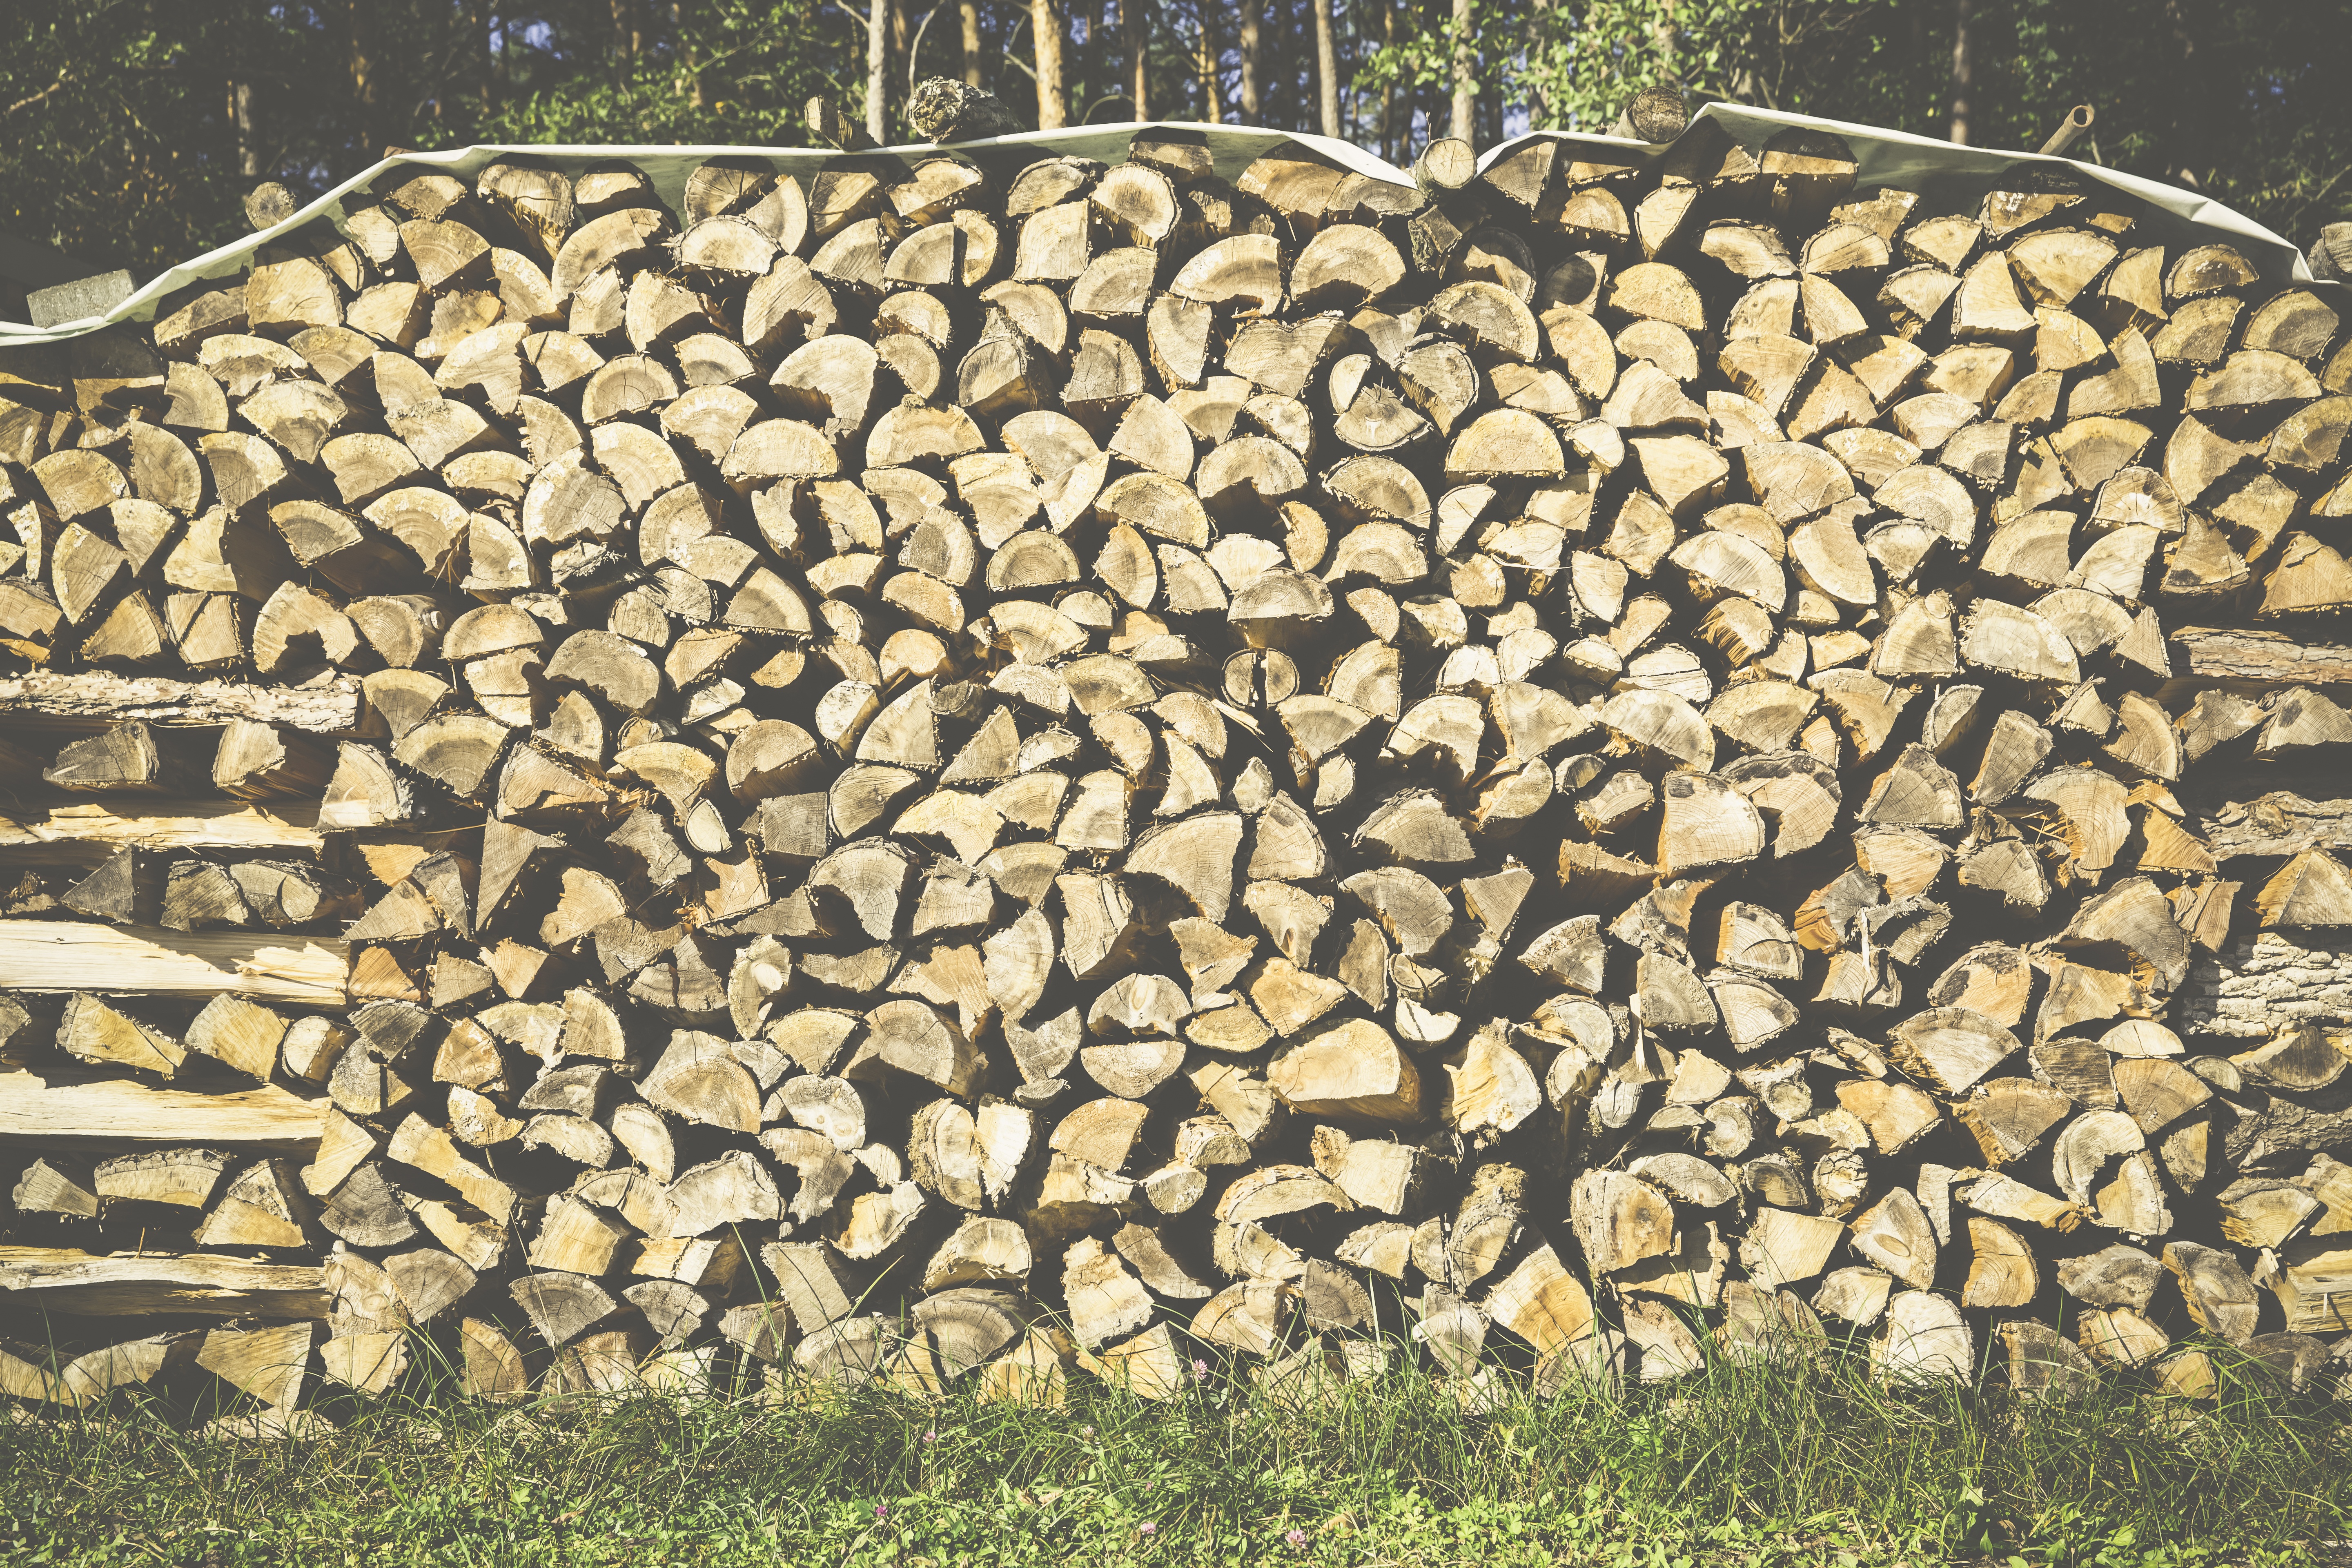
work, forest, wood, leaf, wall, log, soil, botany, stone wall, firewood, stack, close, storage, art, stock, like, timber, sawed off, stacked up, holzstapel, flooring, growing stock, strains, beech firewood, outdoor structure